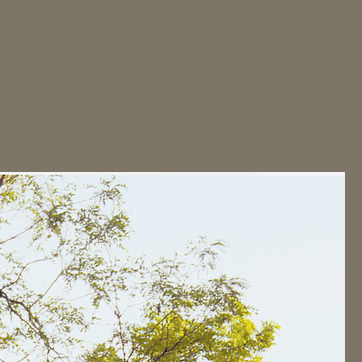
Material: sky